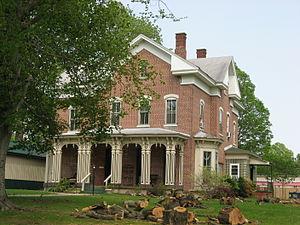
La ville de Princeton est le siège du comté de Gibson, situé dans l’État de l’Indiana, aux États-Unis. Sa population s’élevait à 8 644 habitants lors du recensement de 2010, estimée à 8 632 habitants en 2016.